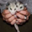
Label: possum